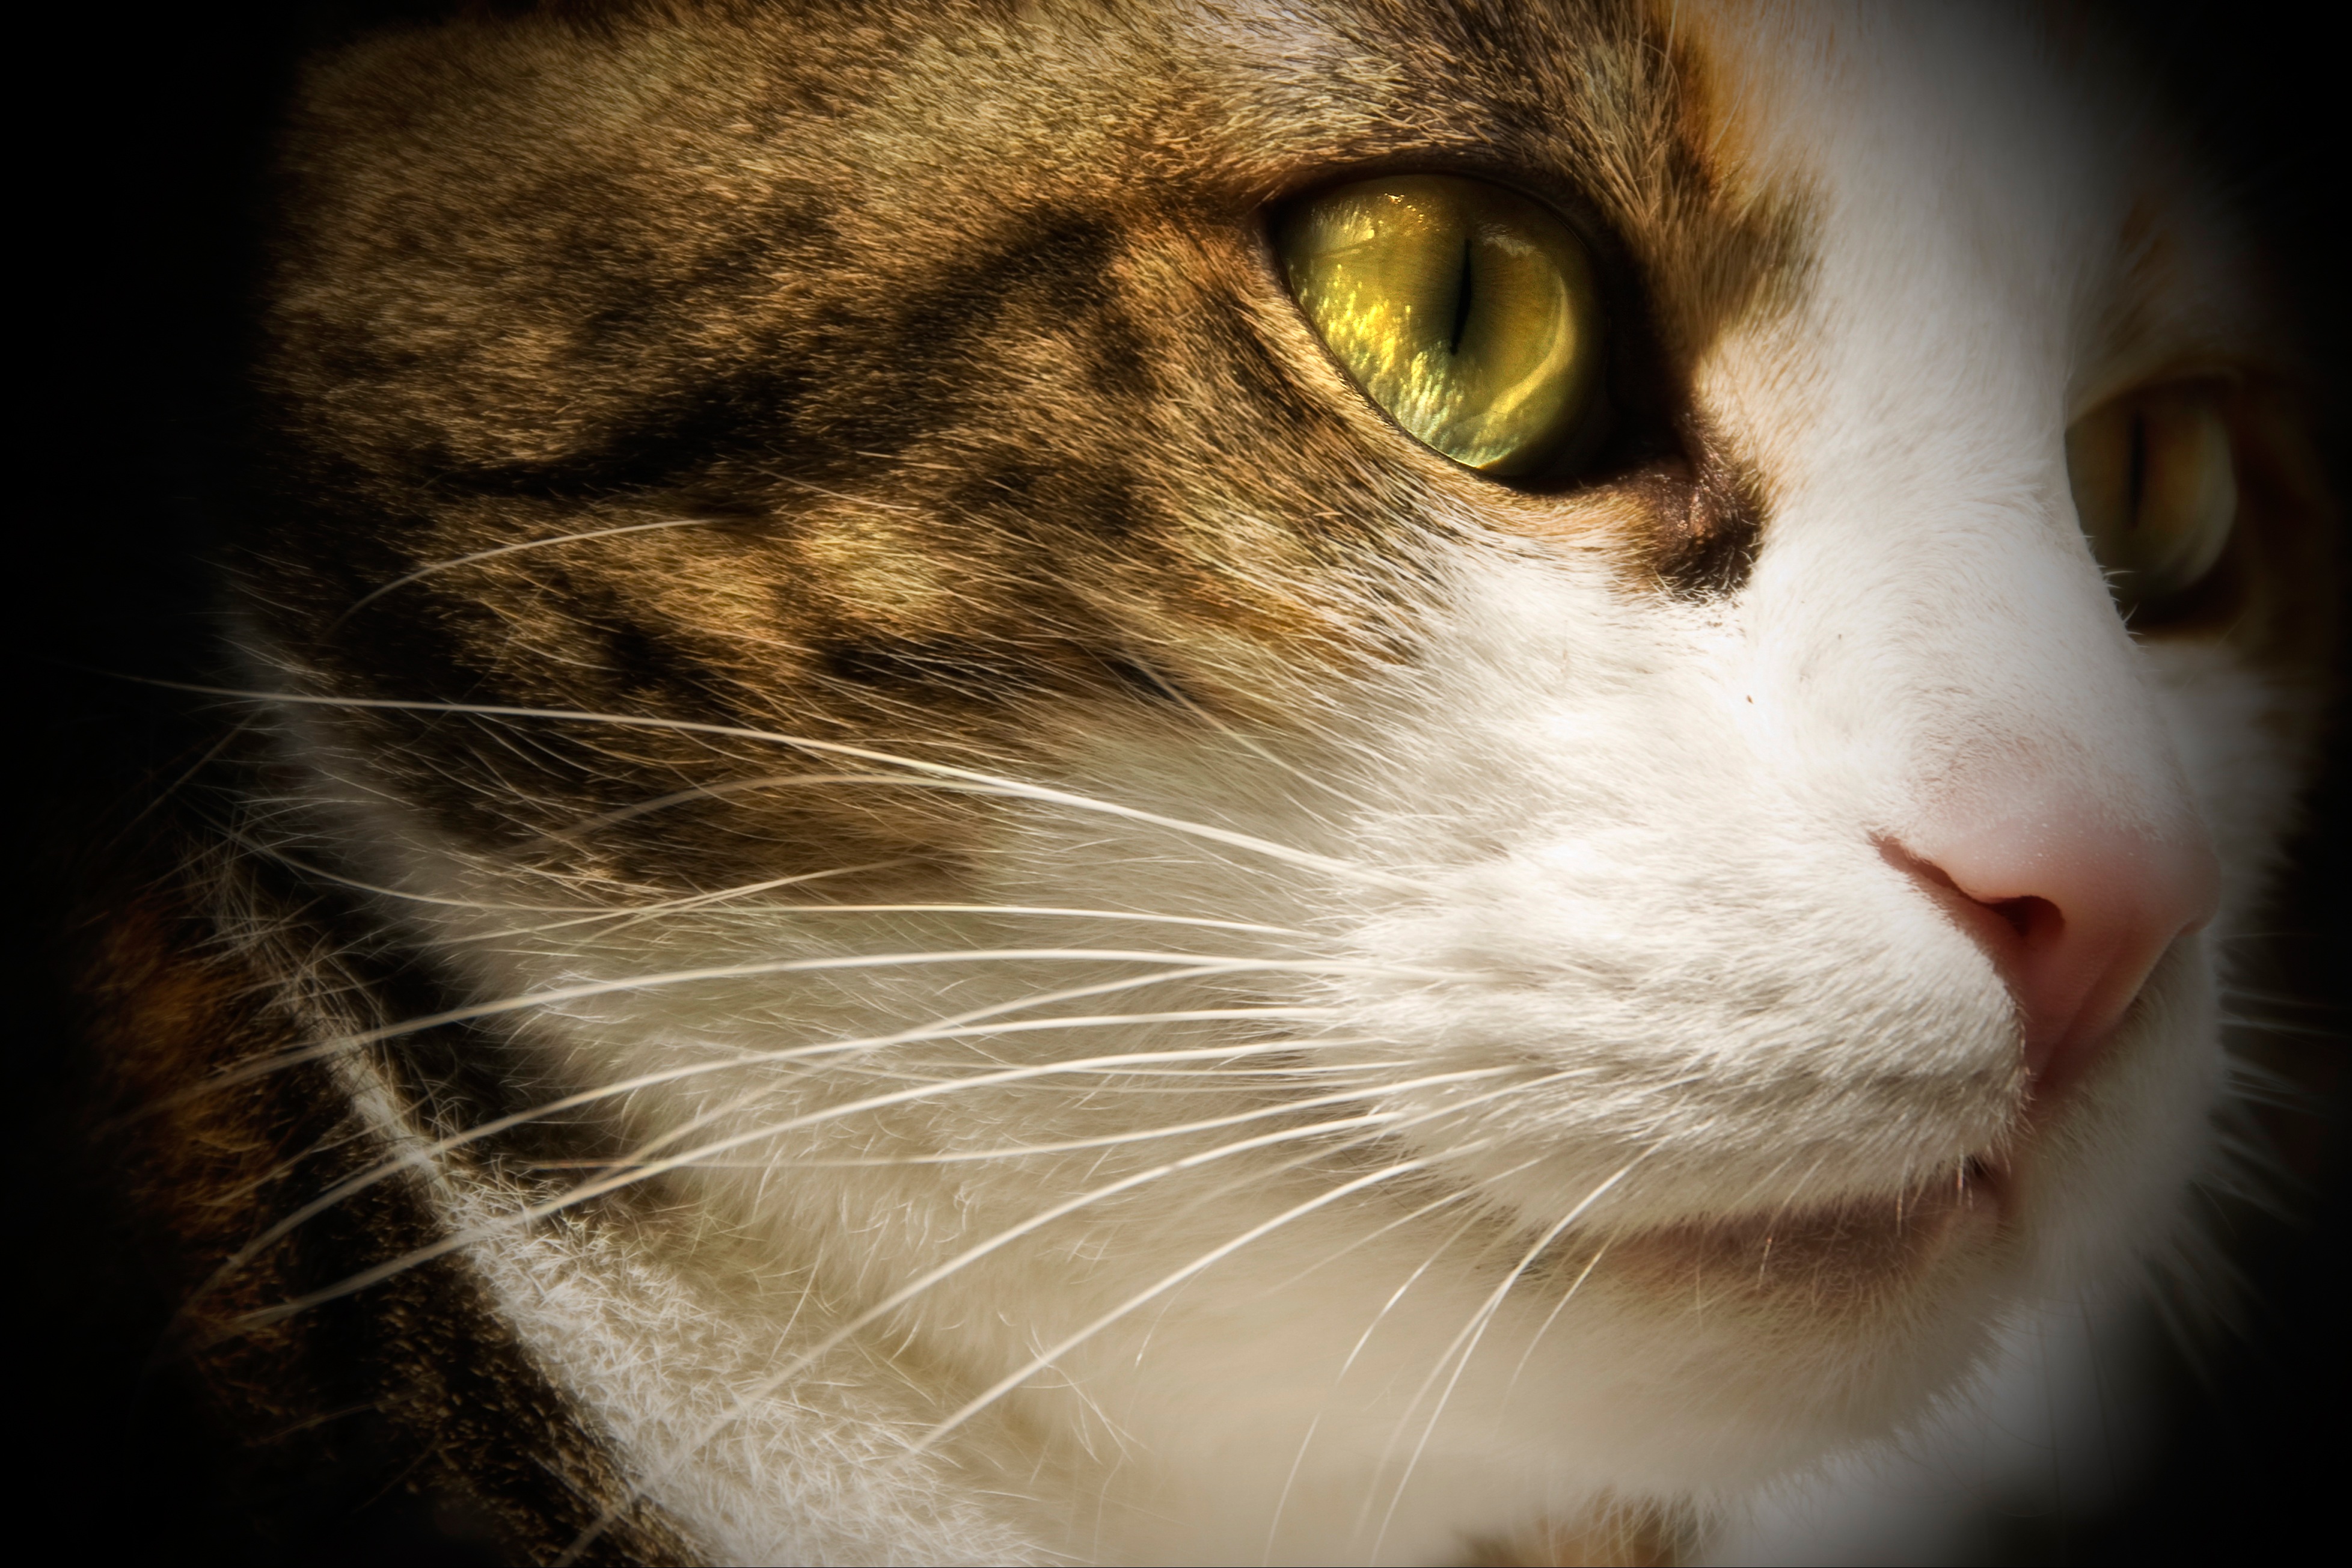
white, photography, pet, cat, mammal, close up, nose, whiskers, snout, eye, skin, vertebrate, organ, domestic cat, cat face, macro photography, cat's eyes, small to medium sized cats, cat like mammal